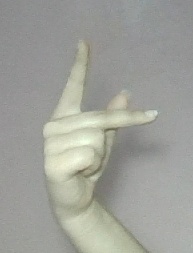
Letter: dha